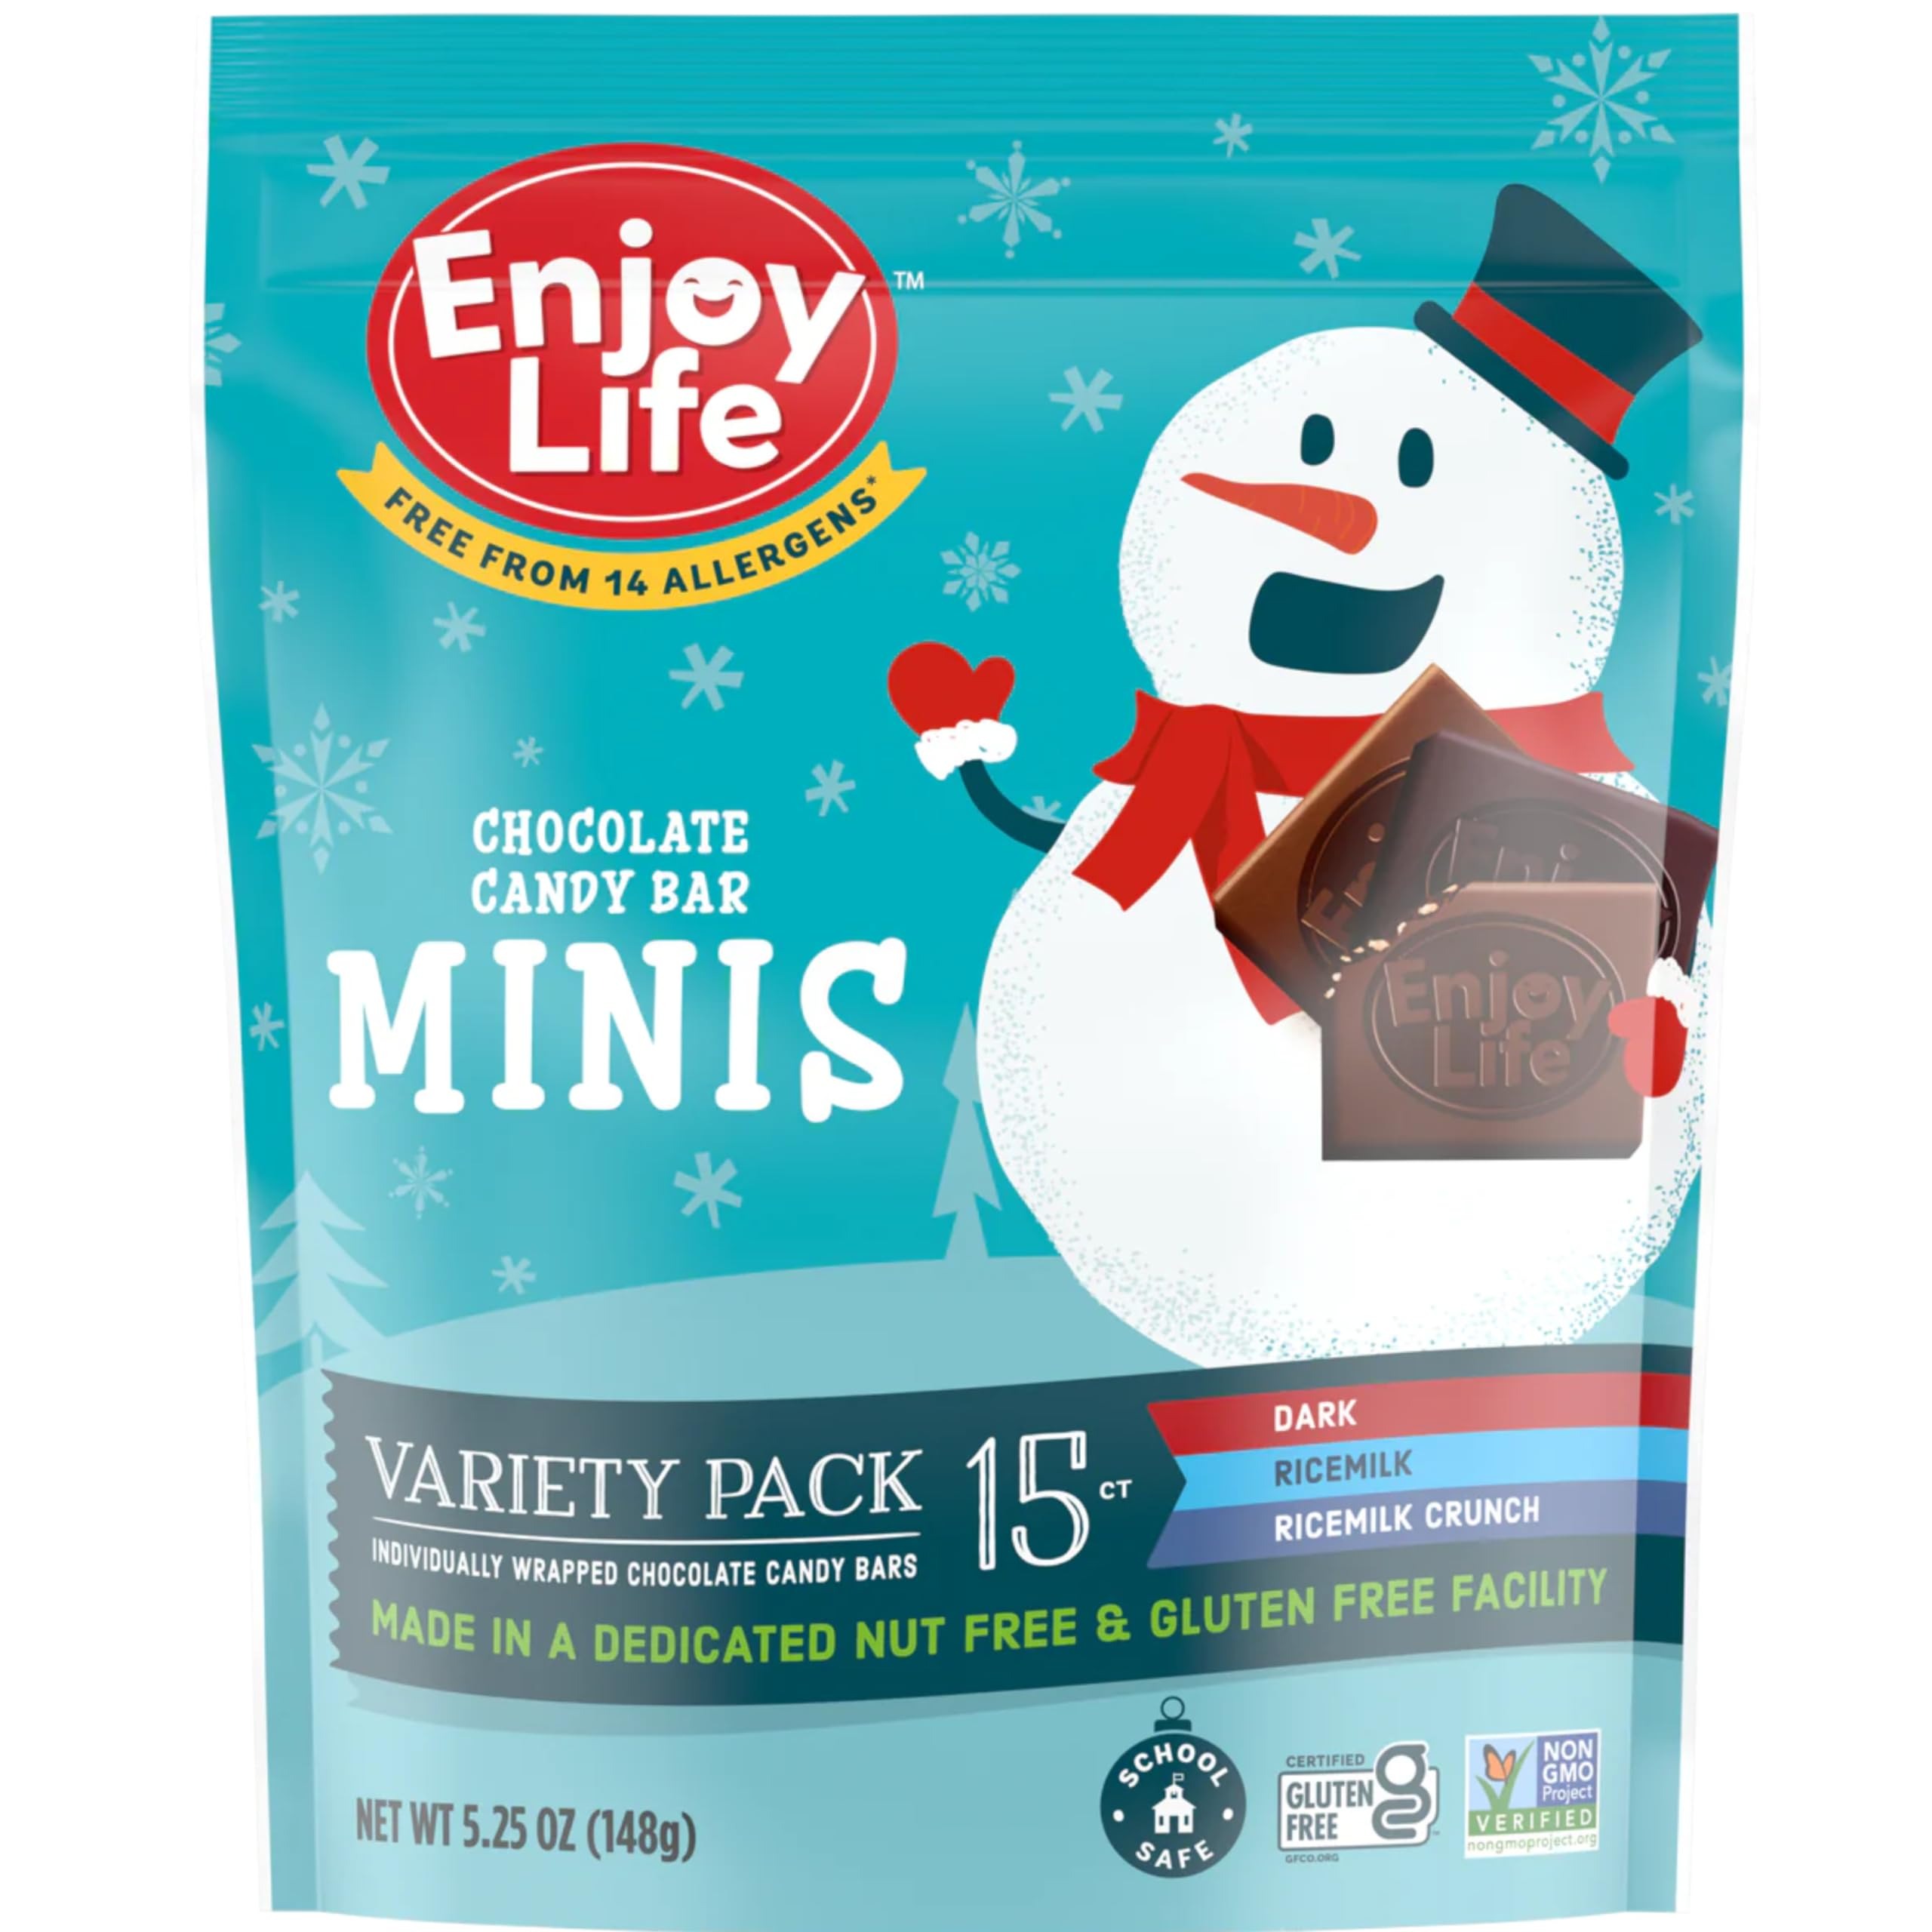
Item Name: Enjoy Life Chocolate Candy Bar Minis, Winter Chocolate Variety Pack, Vegan Friendly, Kosher, Gluten Free & Non-GMO, 5.25 Ounce (Pack of 6)
Bullet Point: Enjoy Life Chocolate Candy Bar Minis, Winter Chocolate Variety Pack, Vegan Friendly, Kosher, Gluten Free & Non-GMO, 5.25 Ounce (Pack of 6)
Value: 31.5
Unit: Ounce

Price: 66.05